Philadelphia Union

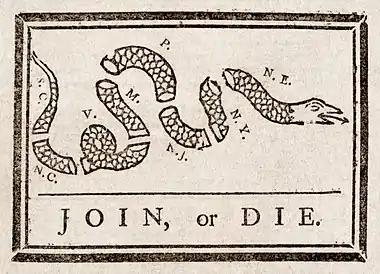
"Join, or Die", the cartoon by Benjamin Franklin which was the inspiration behind the Union's brand

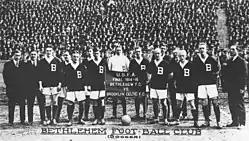
The Bethlehem Steel F.C. (pictured before 1915 U.S. Open Cup) was one of the most successful early American soccer clubs in the 20th century

On May 11, 2009, the Philadelphia Union's name, crest, and colors were officially announced during a ceremony held at Philadelphia City Hall. "Union" alludes to the union of the Thirteen Colonies, of which Philadelphia was the first capital as well as the area's historic role with the labor movement. The name was chosen following a fan poll held between January 19, 2009, and February 6, 2009; the other three options were AC Philadelphia, SC Philadelphia, and Philadelphia City.